Philippe Bonnardel

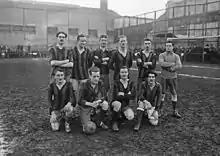

Philippe Bonnardel (28 July 1899 – 17 February 1953) was a French international footballer. He is mostly known for his international career and his club stint at Red Star FC where he won three straight Coupe de France titles from 1921 to 1923. Bonnardel made his international debut on 29 February 1920 in a 2–0 victory over Switzerland. He was a member of the France team that participated in the football tournament at the 1924 Summer Olympics. In his final match as an international, he wore the armband in a 4–0 defeat to Portugal.